List of flag bearers for Italy at the Olympics

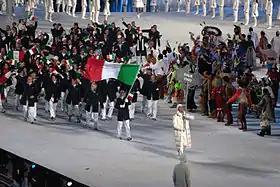
Giorgio Di Centa at Vancouver 2010

Flag bearers carry the national flag of their country at the opening ceremony of the Olympic Games.